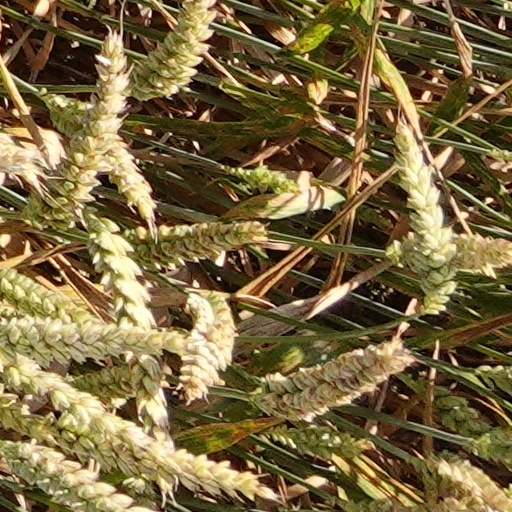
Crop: wheat